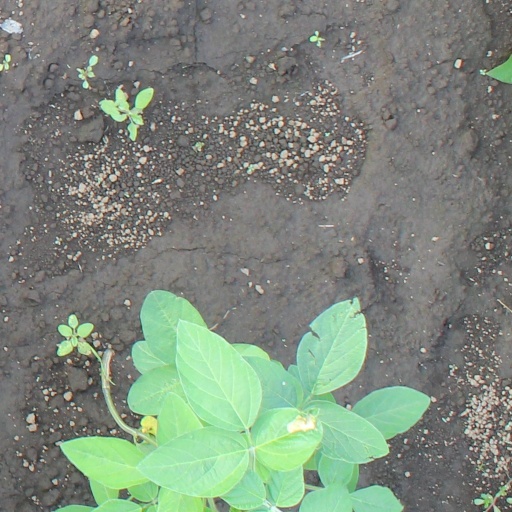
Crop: soybean